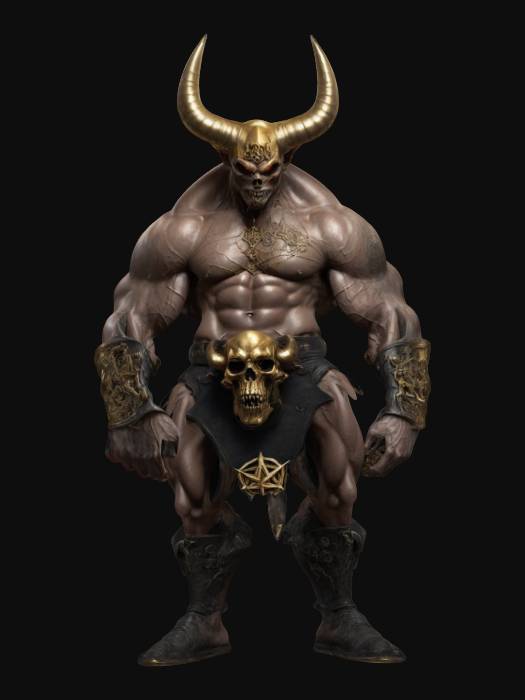
미적 점수 (1~10점): 9